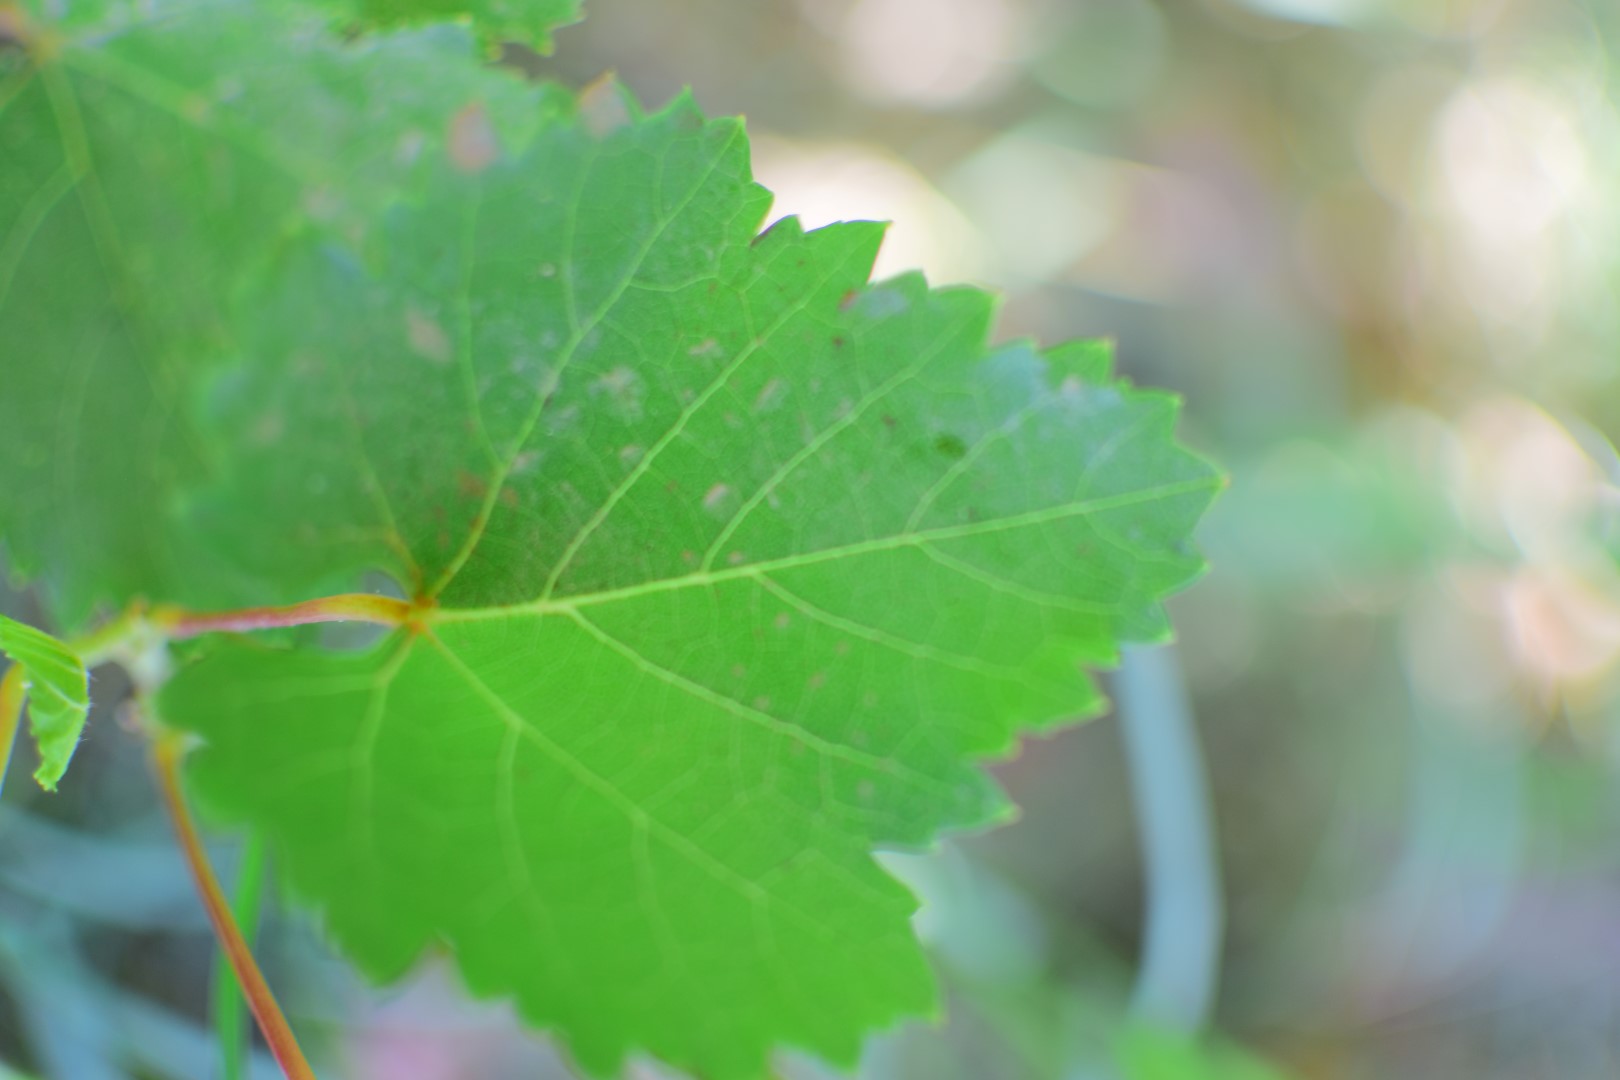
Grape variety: Frinsi